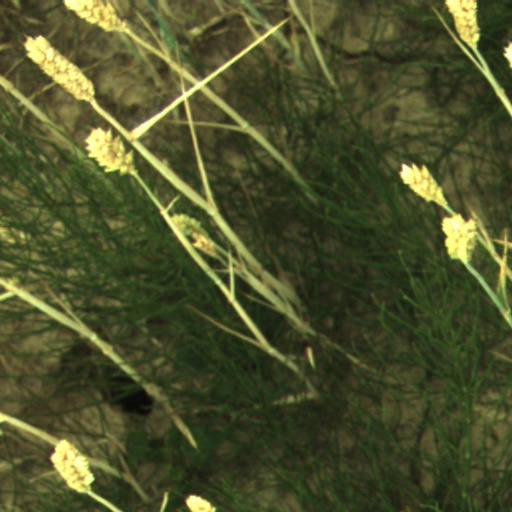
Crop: wheat